Lumsden Hare

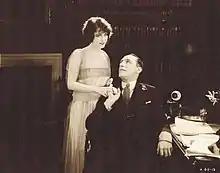
Hare with Elsie Ferguson in "The Avalanche" (1919)

Hare appeared in more than 35 Broadway productions between 1900 and 1942. In 1908, he made his Broadway debut in the play "What Every Woman Knows", starring Maude Adams. Throughout his career, he occasionally also did double duty as director ("Peter's Mother" [1918]) or producer ("What Every Woman Knows" [1926 revival], "Elmer Gantry" [1928], etc.)